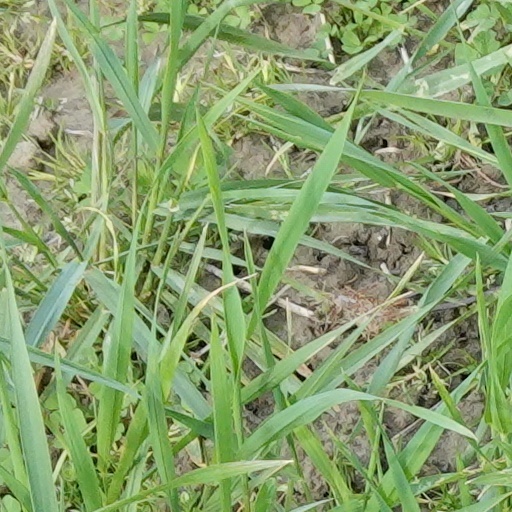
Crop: wheat